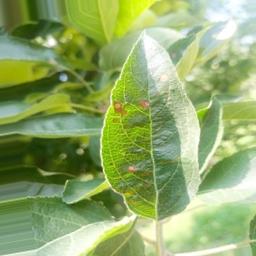
Label: Alternaria